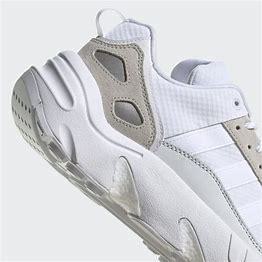
Brand: Adidas
Model: ZX 22 Boost